2014 Nuclear Security Summit

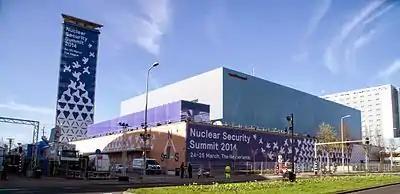
The World Forum in The Hague during the 2014 Nuclear Security Summit

The 2014 Nuclear Security Summit was a summit held in The Hague, the Netherlands, on March 24 and 25, 2014. It was the third edition of the conference, succeeding the 2012 Nuclear Security Summit. The 2014 summit was attended by 58 world leaders (5 of which from observing international organizations), some 5,000 delegates and some 3,000 journalists. The representatives attending the summit included US President Barack Obama and Chinese President Xi Jinping.